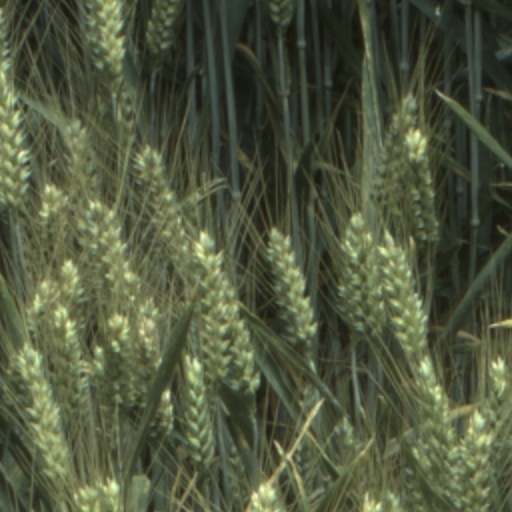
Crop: wheat